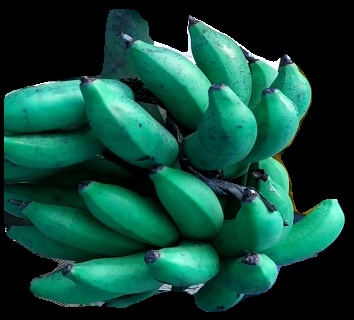
Variety: rasbale
Grade: grade3